Progress Kentucky

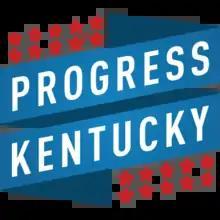
This is the logo used by Progress Kentucky, a SuperPAC formed in December 2012 to oppose the re-election of Sen. Mitch McConnell.

Progress Kentucky is an independent expenditure political action committee (PAC) opposing the re-election of Mitch McConnell. The SuperPAC was formed in December 2012. Progress Kentucky's slogan is a play on Senator Mitch McConnell's 2010 statement setting the Republican Party's agenda for last two years of the first term of President Barack Obama: